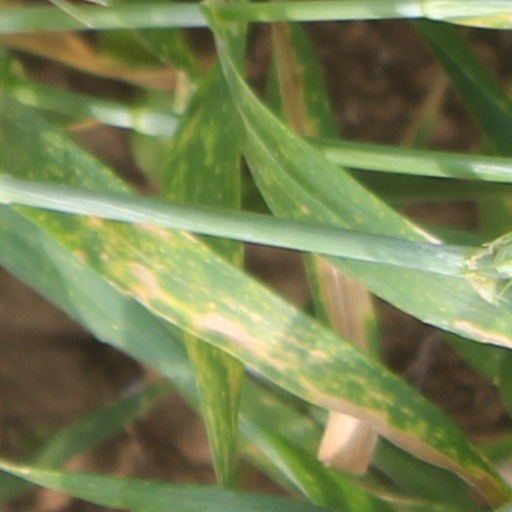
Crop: wheat